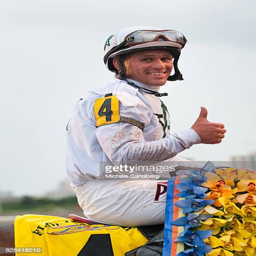
constitution with jockey wins event